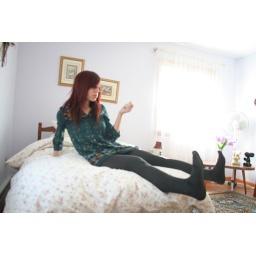
sitting in my honorary bed